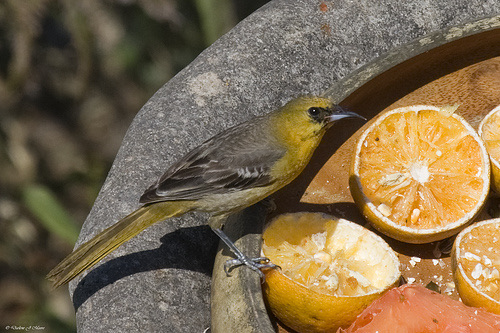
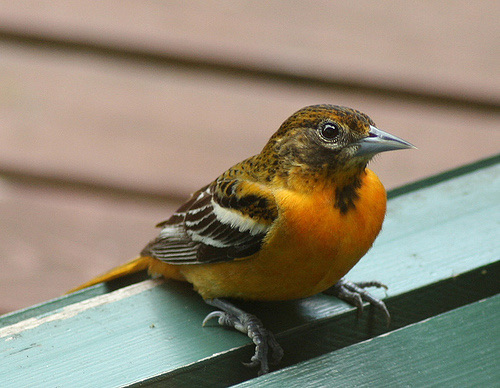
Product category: misc
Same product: yes